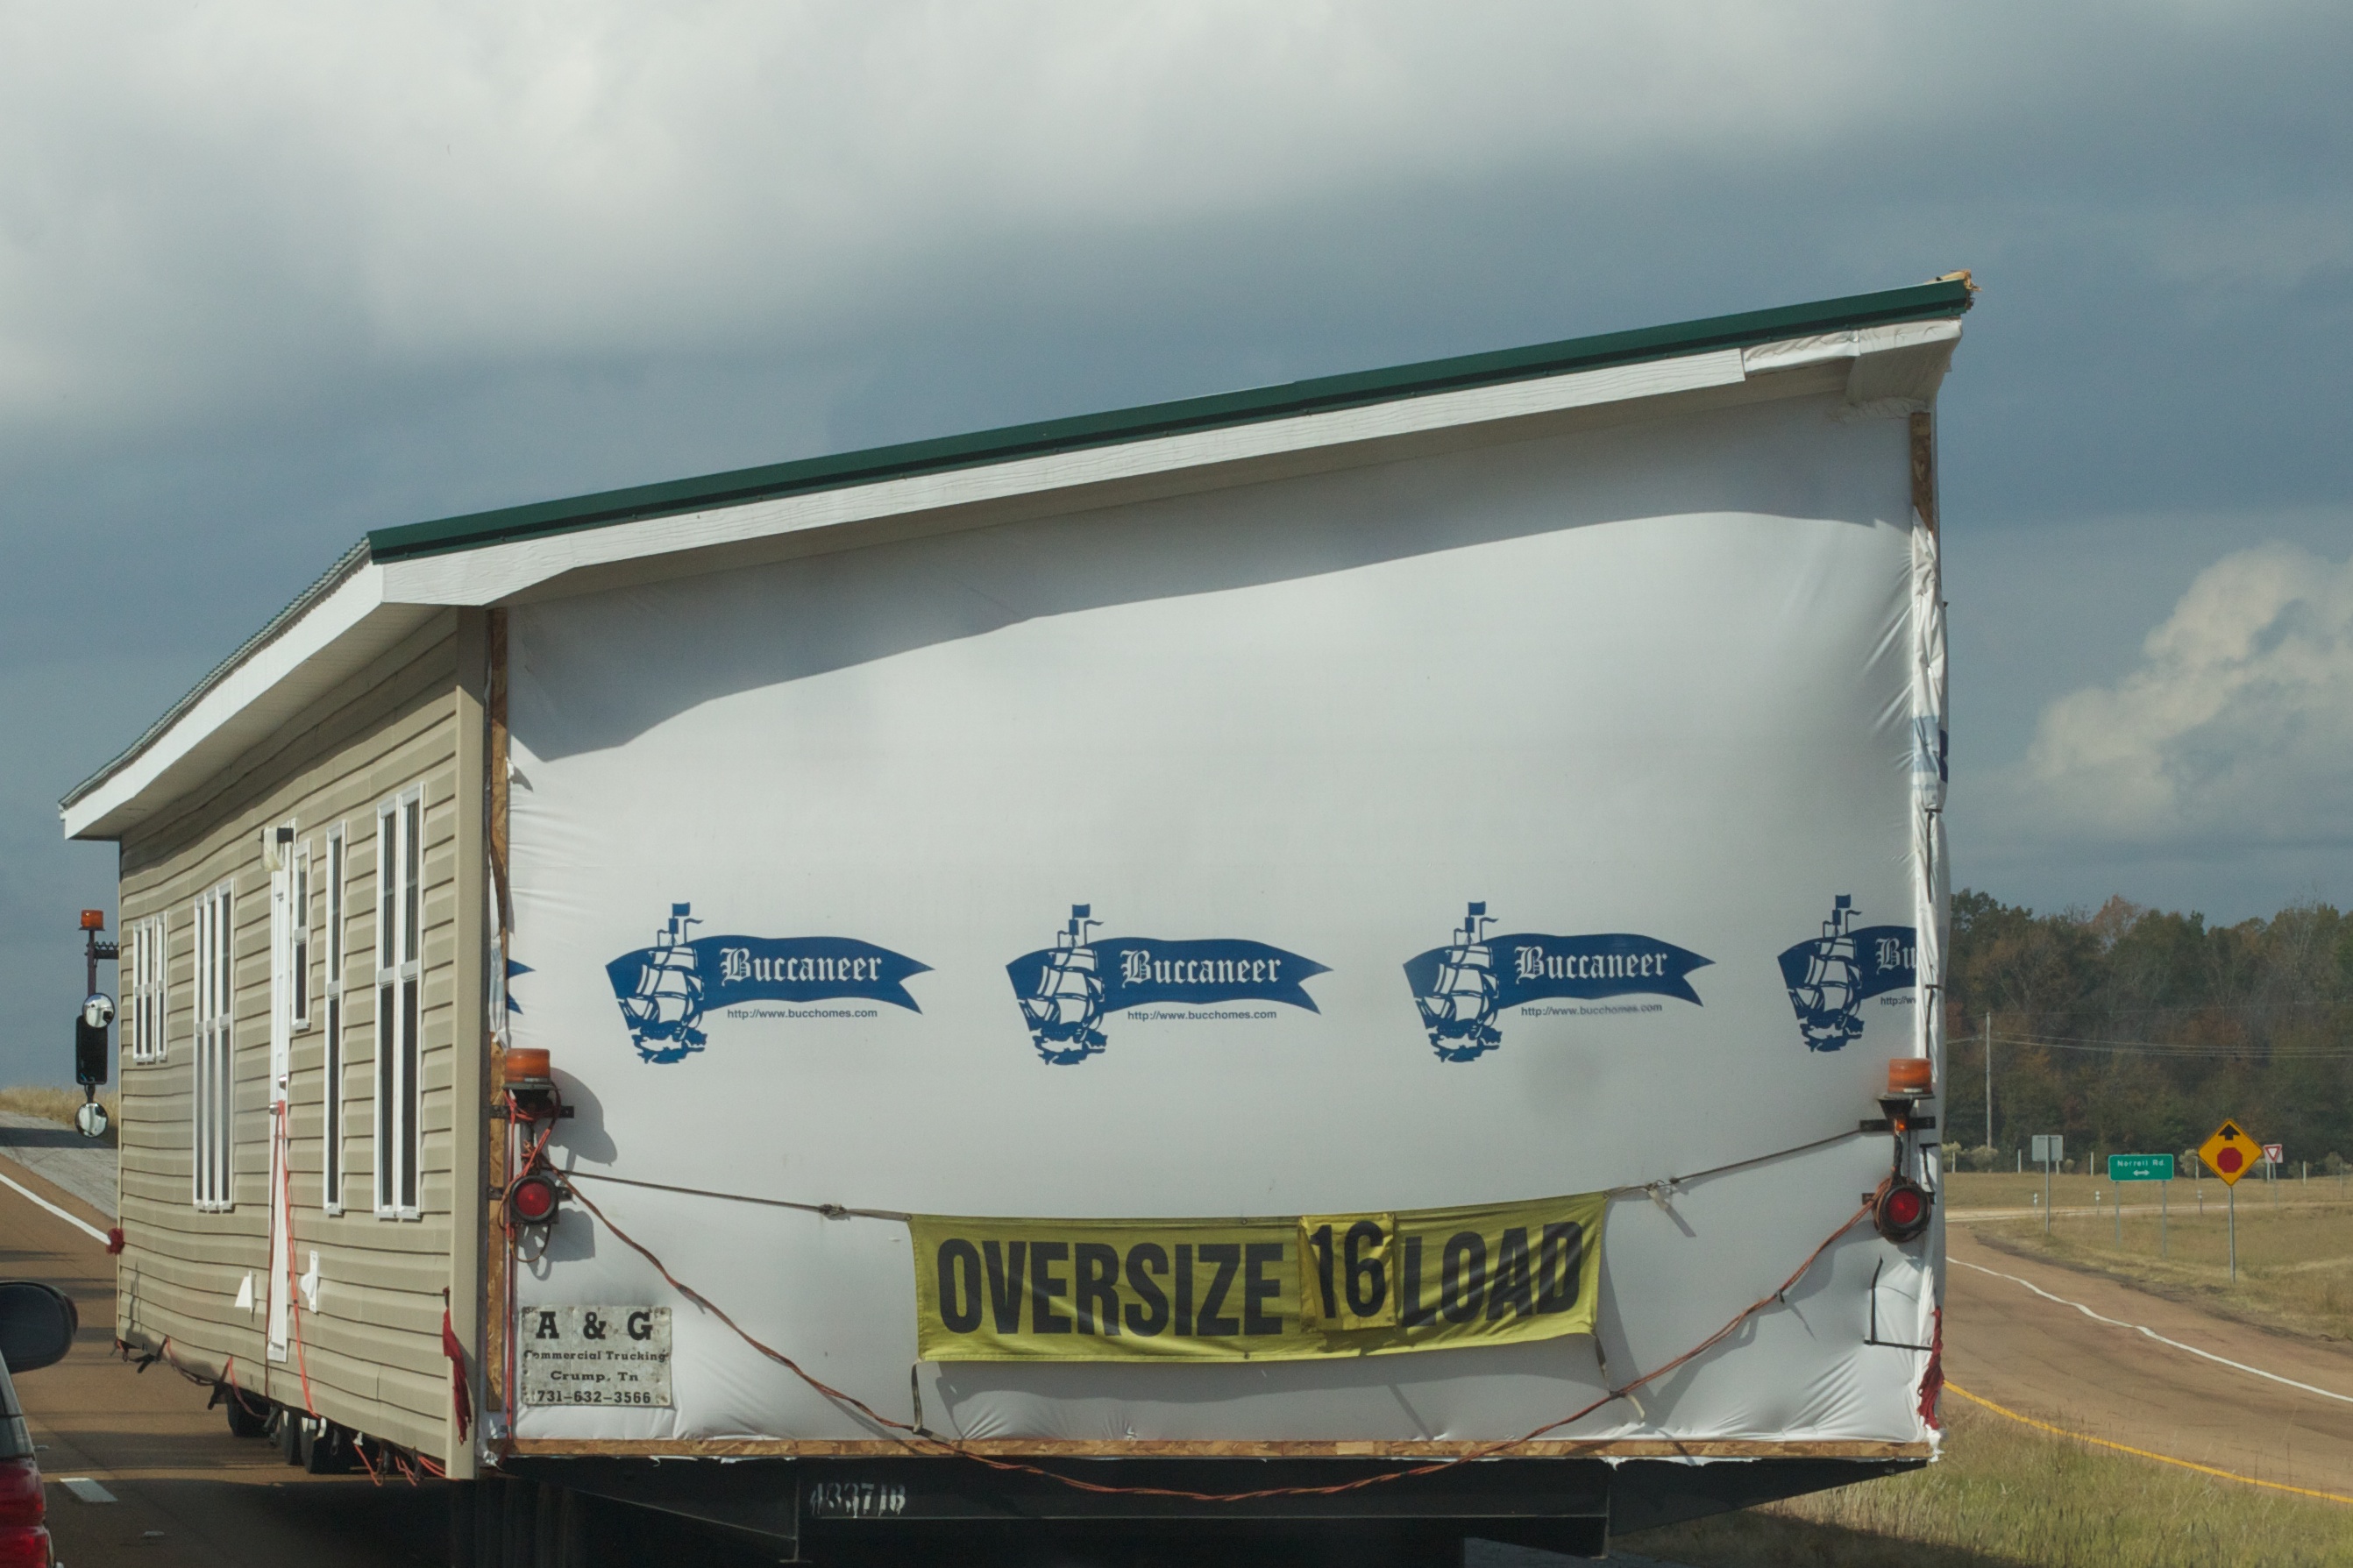
advertising, transport, vehicle, odyssey, atmosphere of earth